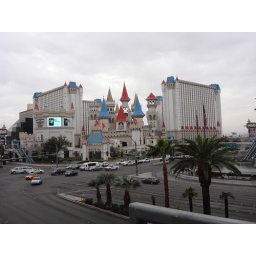
we stayed in the back on the 23rd floor room 58, tower #2.